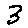
Label: 3